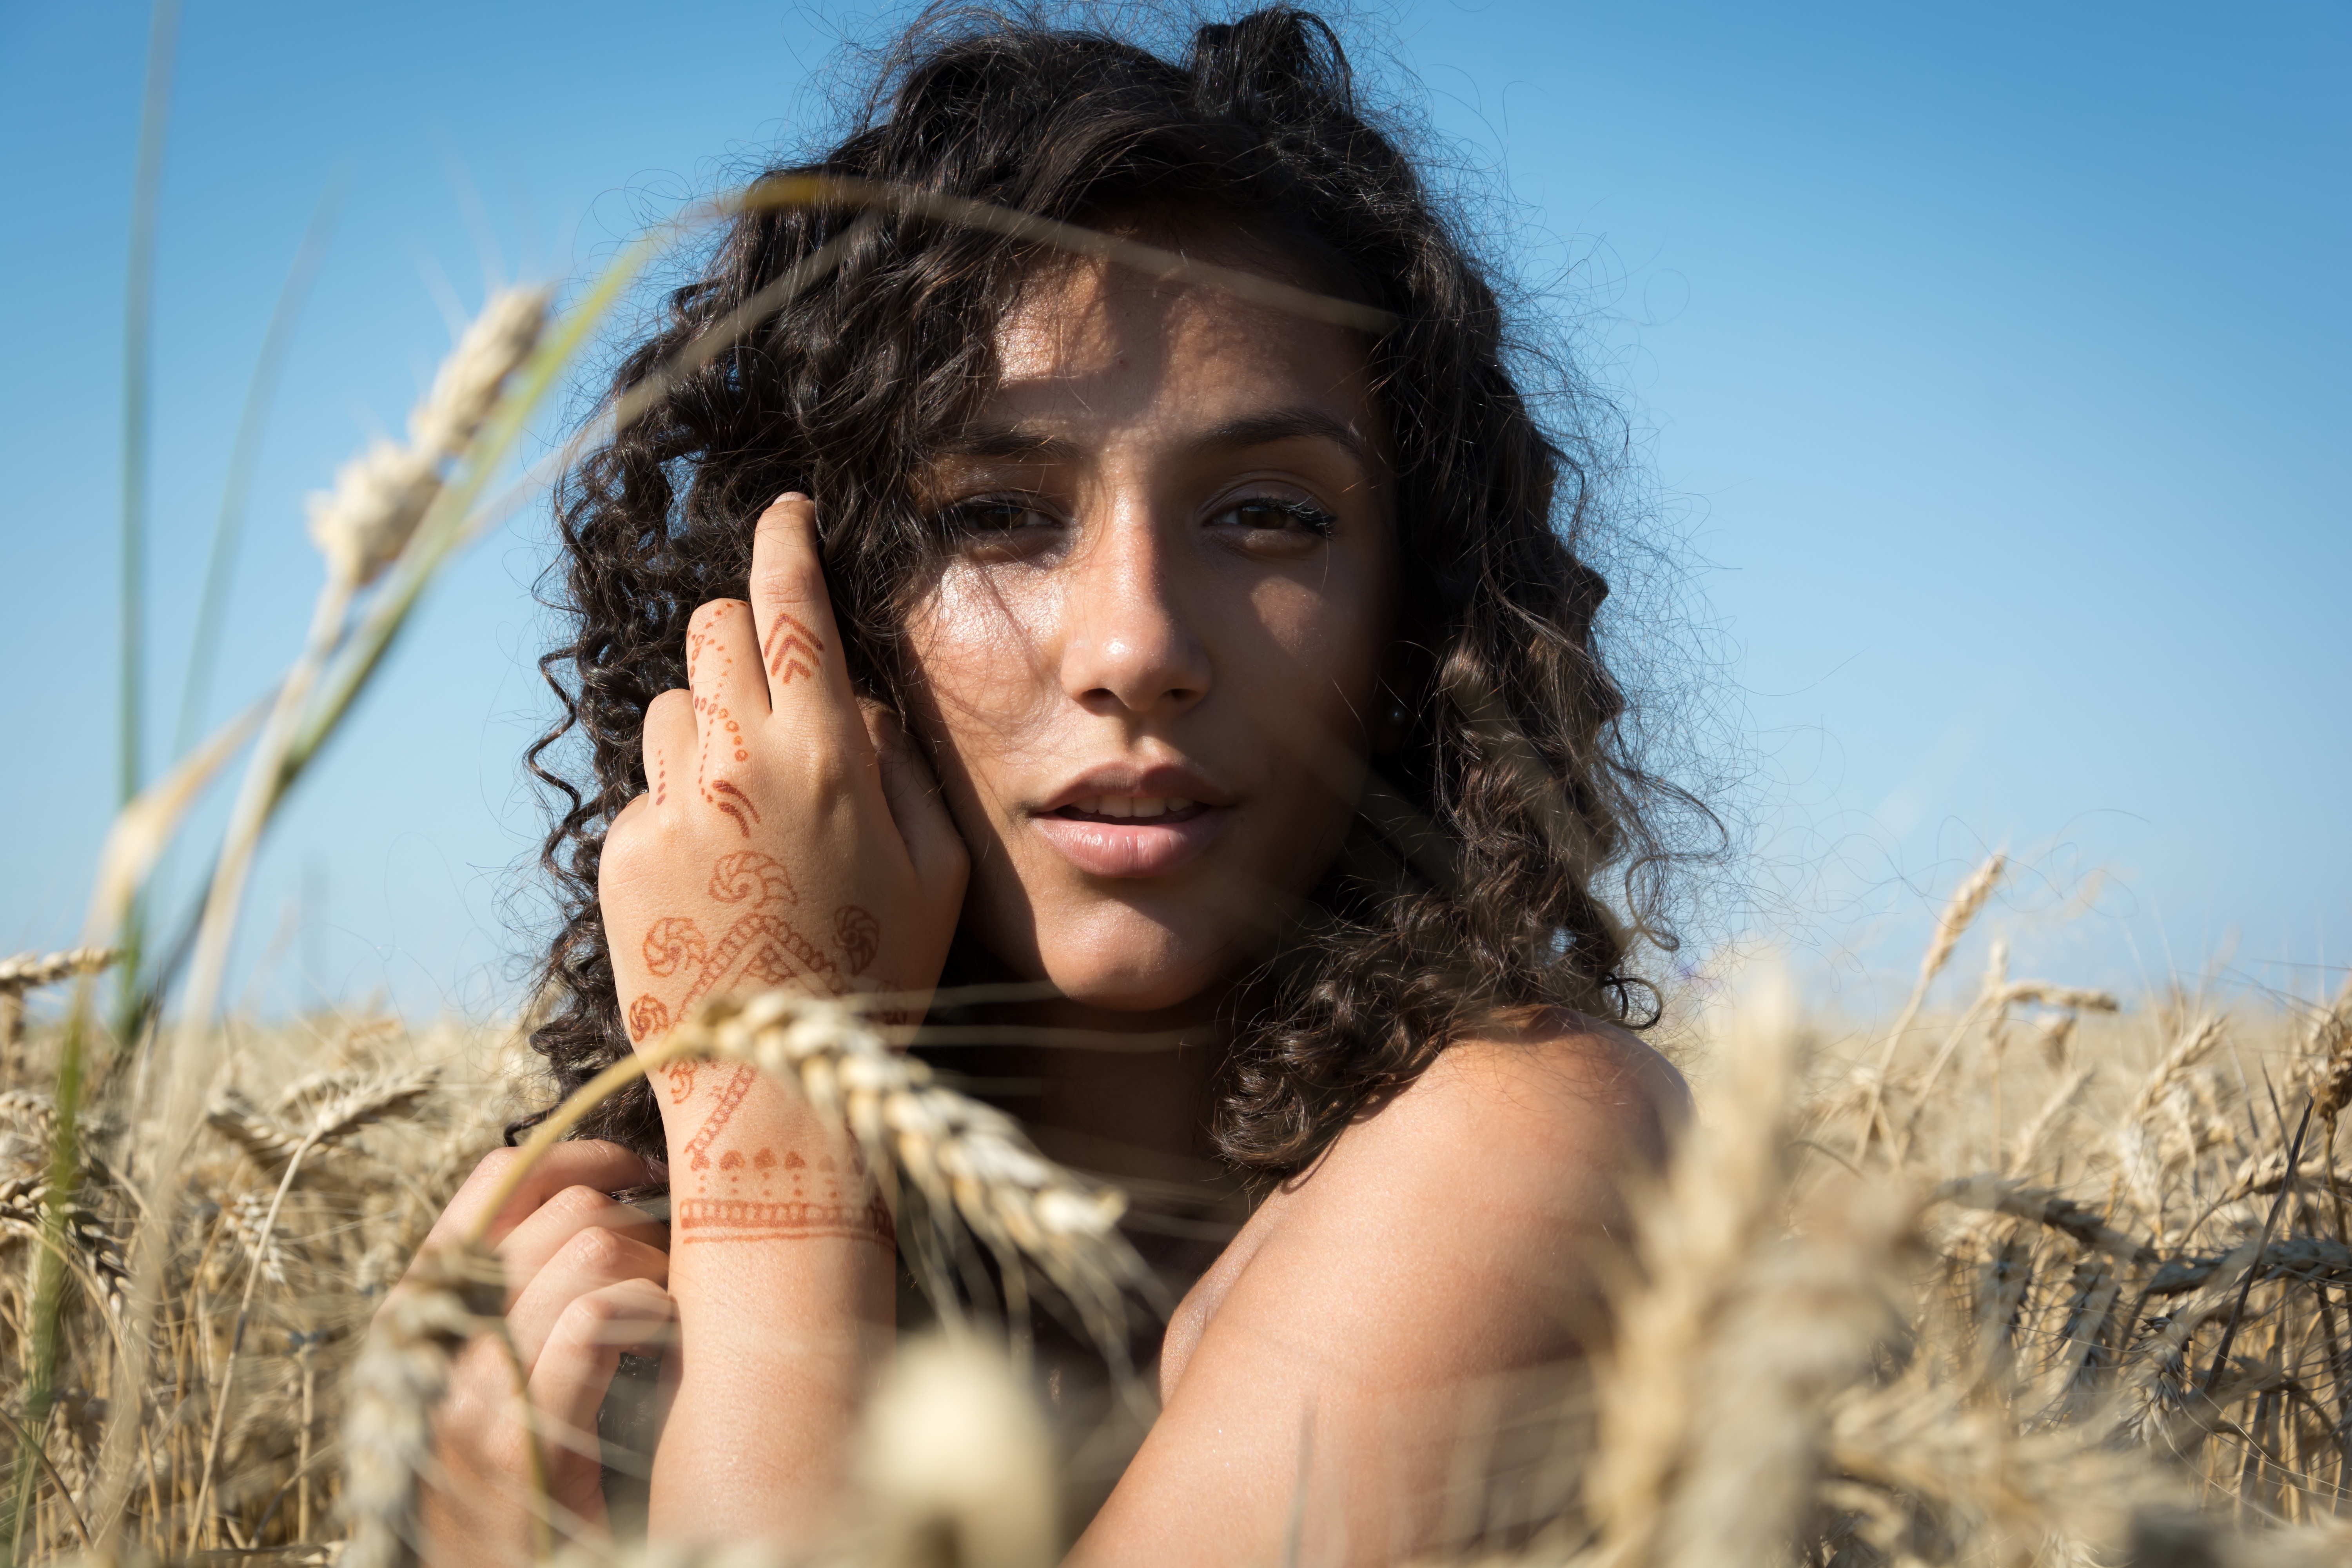
person, people, girl, woman, hair, field, photography, wheat, cute, female, brunette, portrait, model, young, henna, hairstyle, smile, outdoors, face, eye, head, photograph, skin, beauty, cereals, pretty, curls, attractive, grains, photo shoot, portrait photography